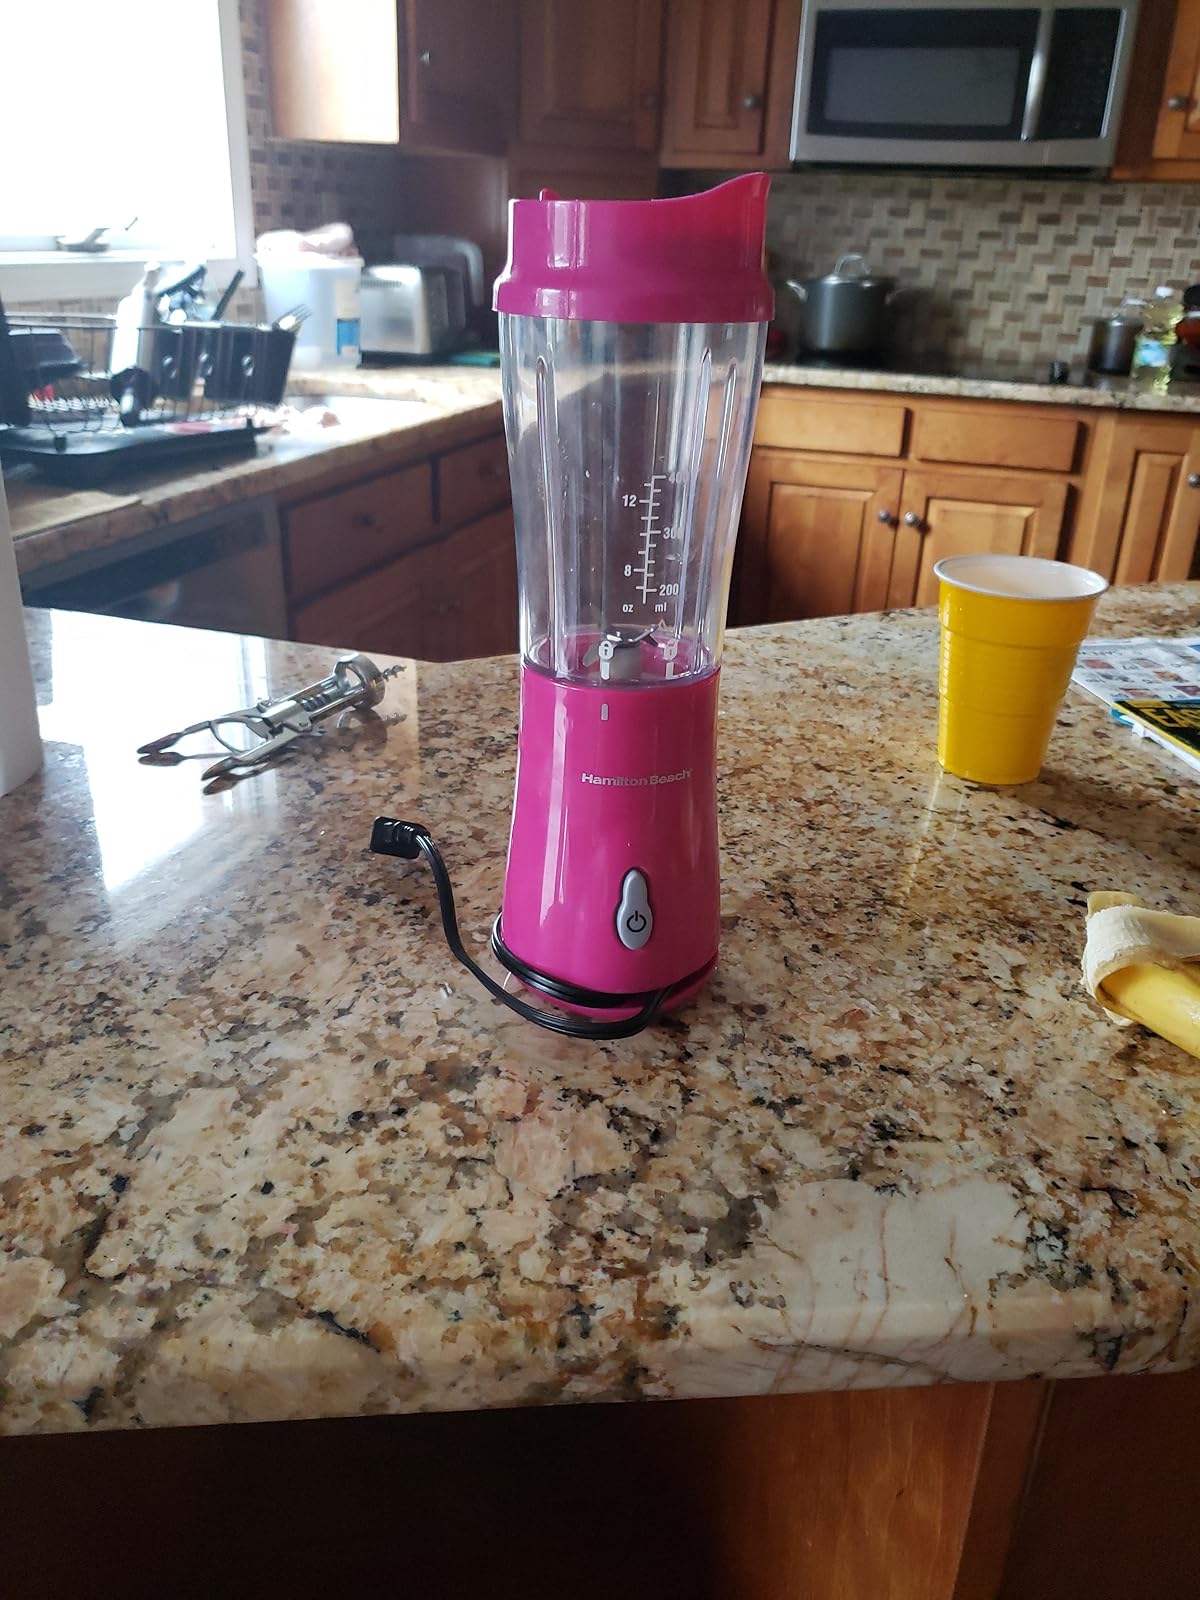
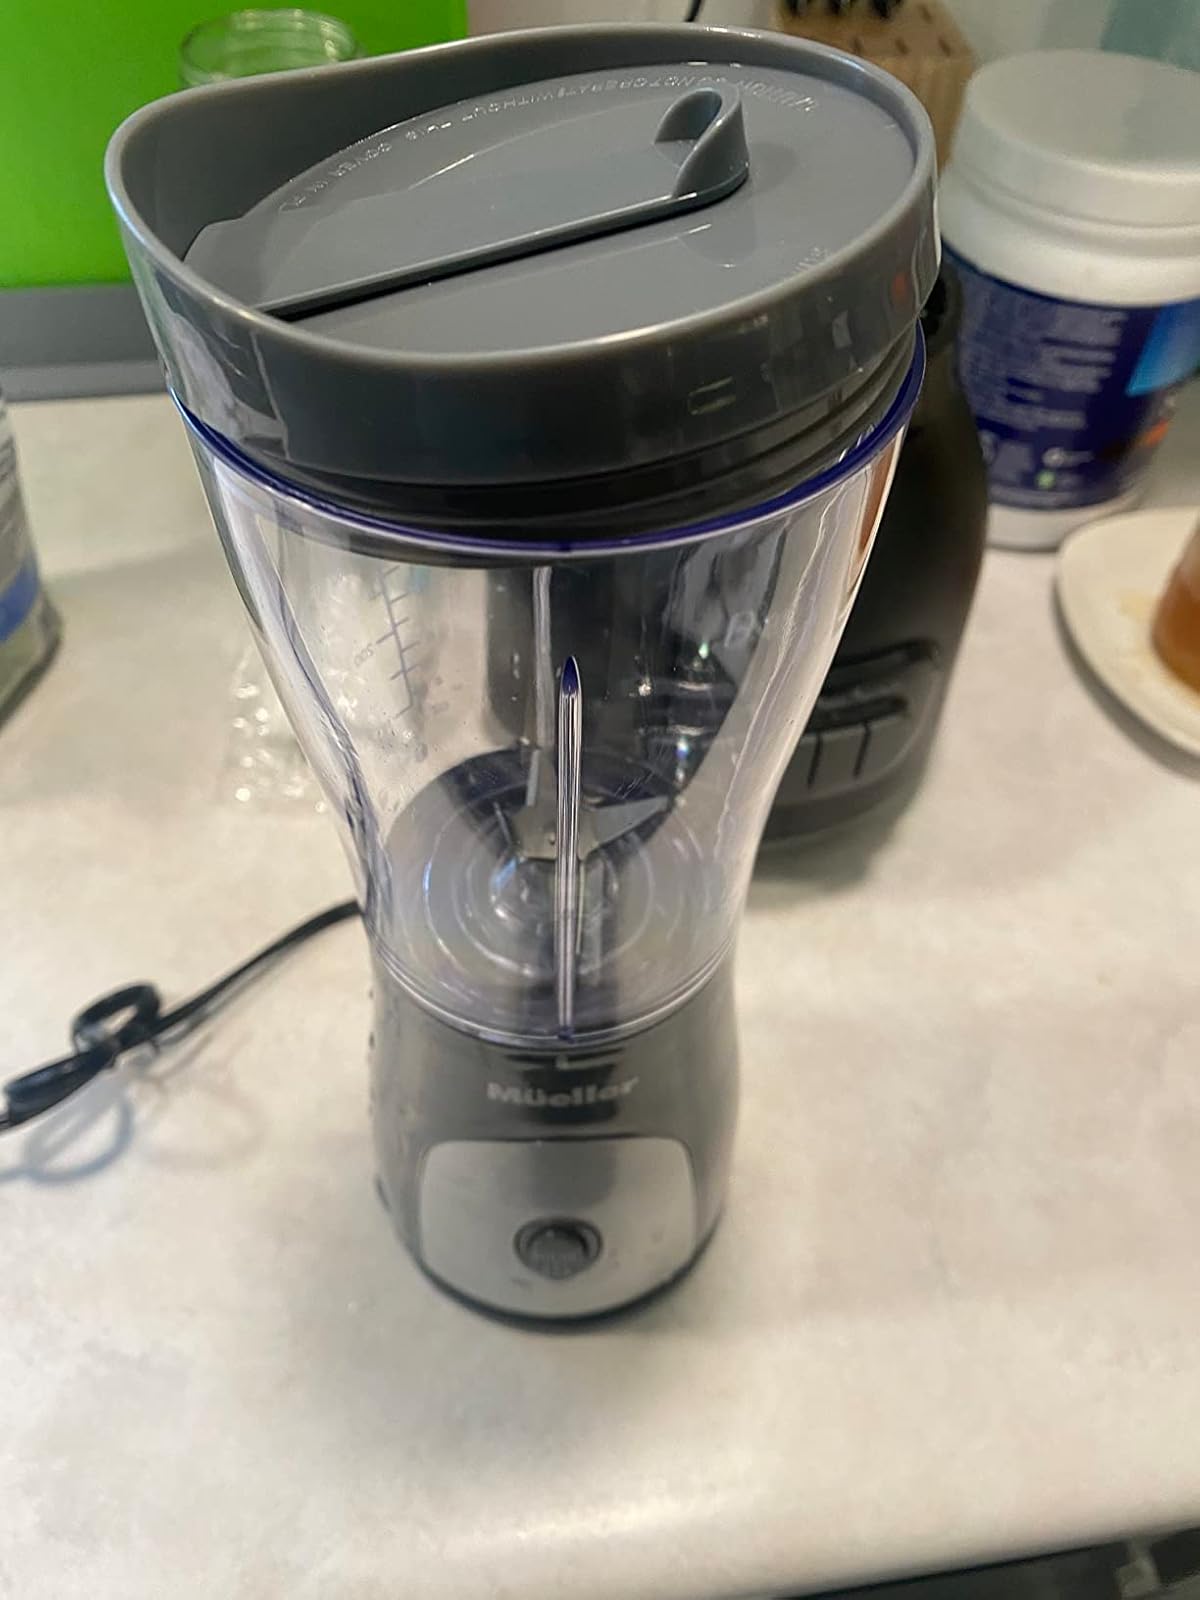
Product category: items_blender
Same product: no